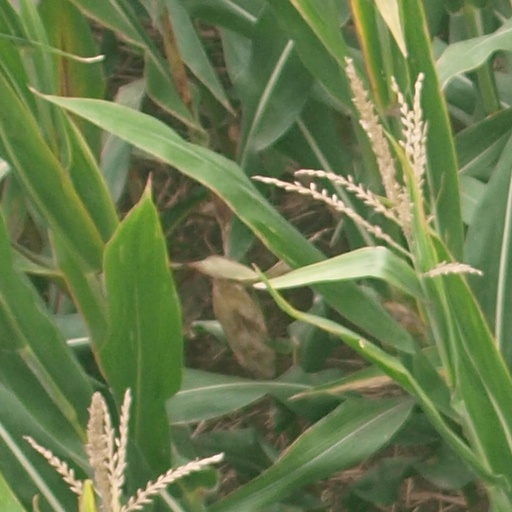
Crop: maize; corn